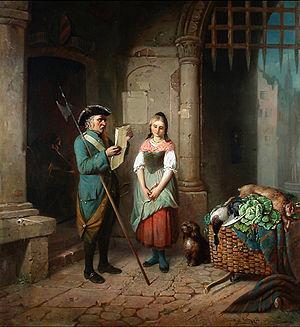
Anton Seitz, né le 23 janvier 1829 à Roth et mort le 27 novembre 1900 à Munich, est un peintre de genre de l'école de Munich.